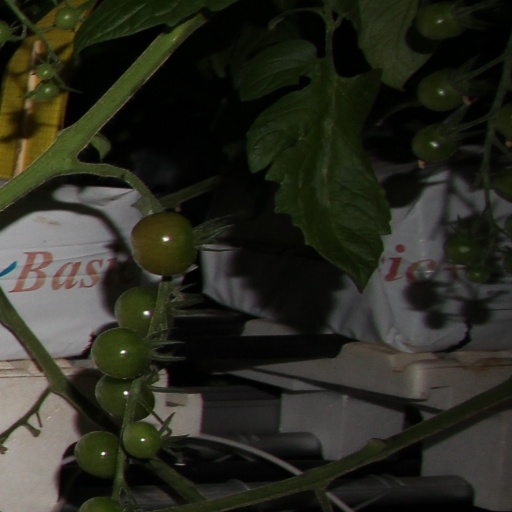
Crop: tomato